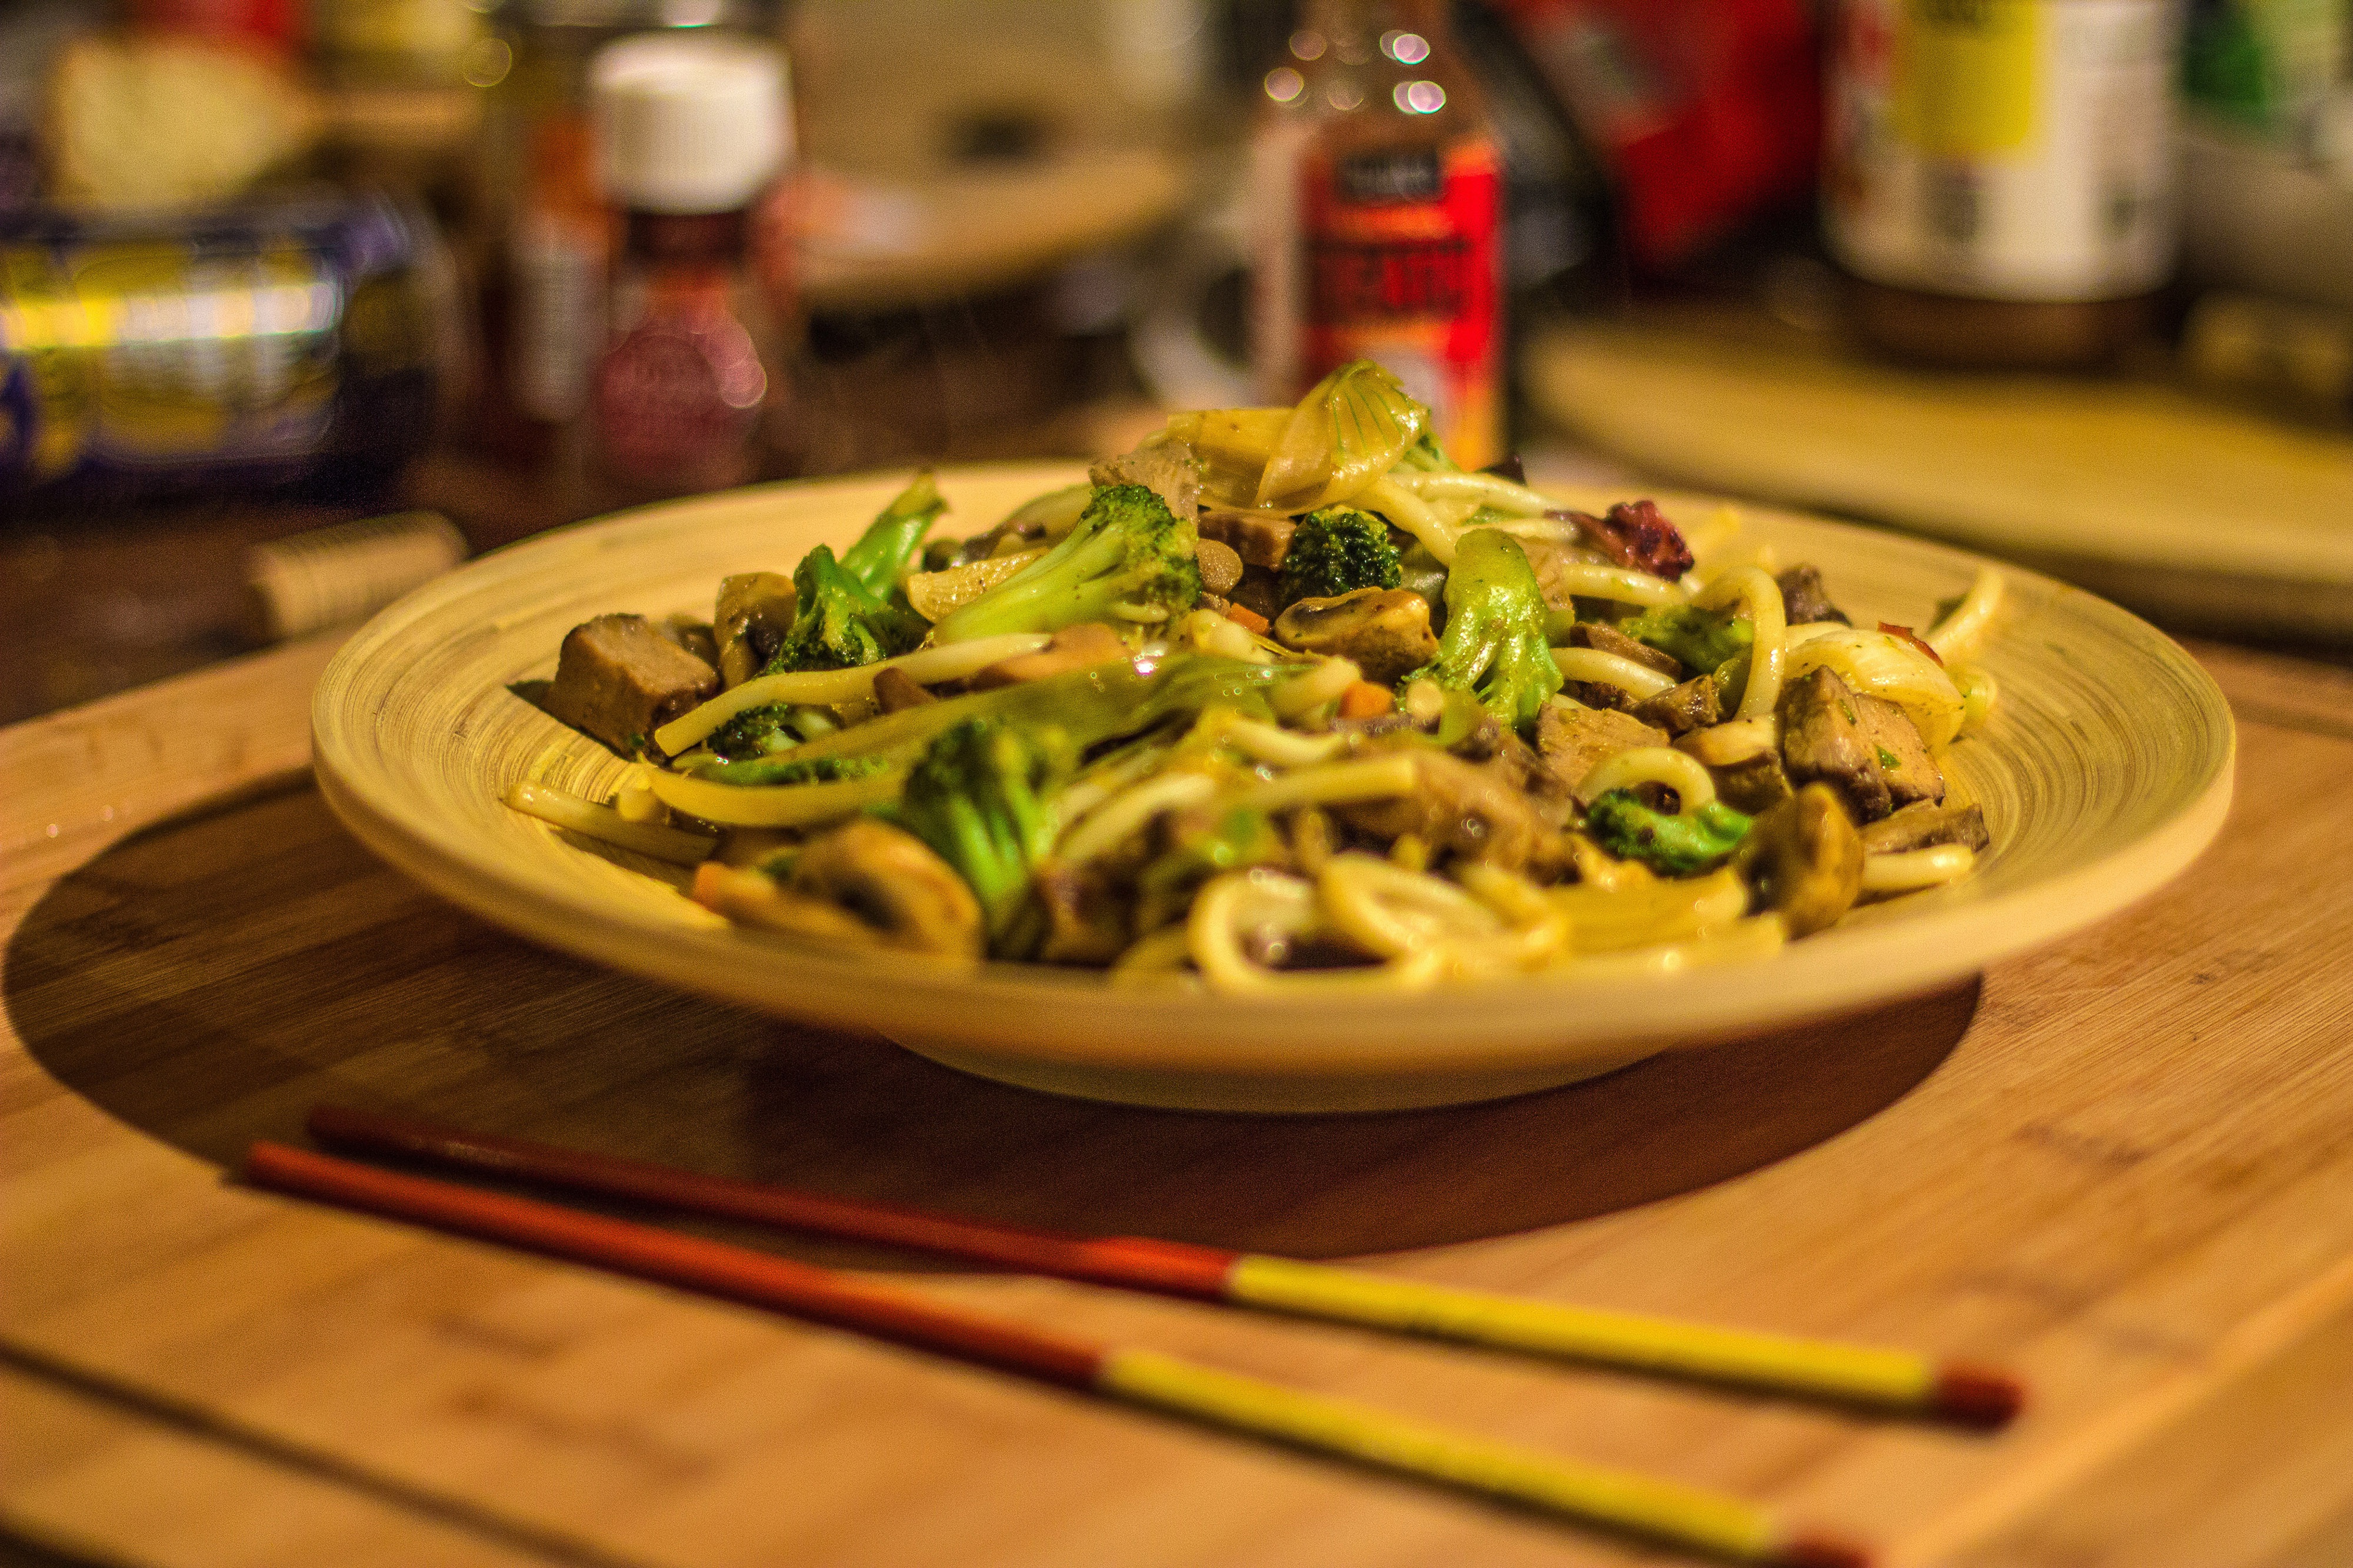
food, dish, cuisine, noodle, yaki udon, Karedok, yakisoba, ingredient, bigoli, chinese noodles, produce, chinese food, lo mein, vegetarian food, hokkien mee, fried noodles, spaghetti, udon, chow mein, recipe, carbonara, thai food, mie goreng, Hot dry noodles, singapore style noodles, Drunken noodles, soba, vegetable, italian food, rice noodles, bakmi, japchae